Stephen Metcalfe (politician)

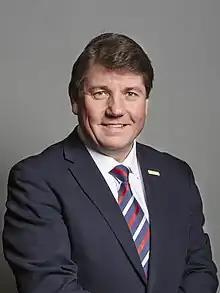
Official portrait, 2019

Stephen James Metcalfe (born 9 January 1966) is a Conservative Party politician, who served as the Member of Parliament (MP) for South Basildon and East Thurrock from 2010 to 2024. He sat on the Science, Innovation and Technology Select Committee and served as chair.